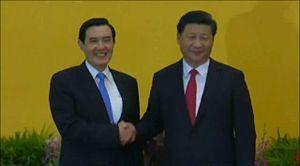
La Chine, en forme longue la république populaire de Chine, parfois appelée Chine populaire, est un pays d'Asie de l'Est. Avec plus d'1,4 milliard d'habitants, soit environ un sixième de la population mondiale, elle est le pays le plus peuplé du monde. Elle compte huit agglomérations de plus de dix millions d'habitants, dont la capitale Pékin, Shanghai, Canton, Shenzhen et Chongqing, ainsi que plus de trente villes d'au moins deux millions d'habitants. Avec une superficie de 9 600 000 km² selon l'ONU ou de 9 596 960 km² selon The World Factbook, la Chine est également le plus grand pays d'Asie orientale et le troisième ou quatrième plus grand pays du monde par la superficie. La Chine s'étend des côtes de l'océan Pacifique au Pamir et aux Tian Shan, et du désert de Gobi à l'Himalaya et au nord de la péninsule indochinoise.